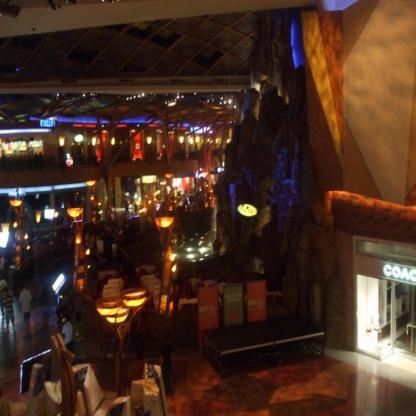
Scene: Indoor